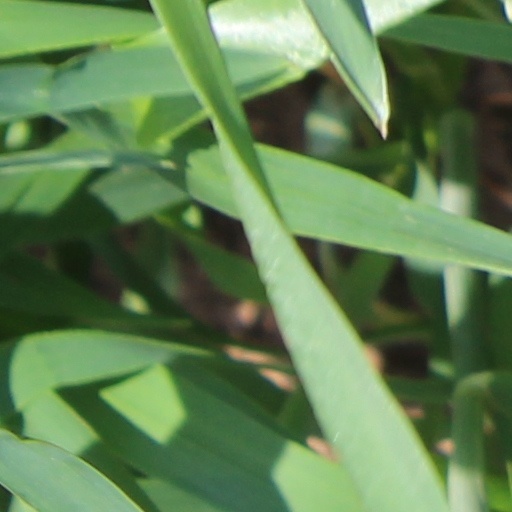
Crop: wheat